Saint-Maurice-en-Valgodemard

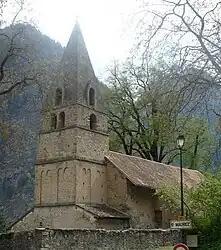
The church of Saint-Maurice-en-Valgodemard

Saint-Maurice-en-Valgodemard is a commune in the Hautes-Alpes department in southeastern France.